Police Service of Northern Ireland

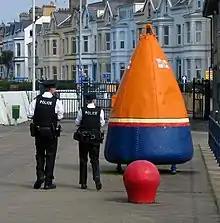
Male and female PSNI officers on a pier in Bangor, County Down

The colour of the PSNI uniform is bottle green. Pre-1970s RUC uniforms retained a dark green called rifle green, which was often mistaken as black. A lighter shade of green was introduced following the Hunt Report in the early 1970s, although Hunt recommended that British blue should be introduced. The Patten report, however, recommended the retention of the green uniform (Recommendation No. 154). The RUC officially described this as 'rifle green'. When the six new versions of the PSNI uniform were introduced, in March 2002, the term 'bottle green' was used for basically the same colour to convey a less militaristic theme.